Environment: lab
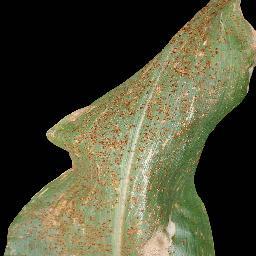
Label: common_rust